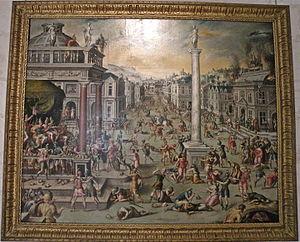
Le Massacre des Triumvirs (1562) est un tableau du peintre français maniériste Antoine Caron. Il se trouve depuis 1945 dans les collections du musée de Beauvais.
Le Massacre des Triumvirs est un tableau longtemps attribué au peintre français maniériste Antoine Caron. Il se trouve depuis 1945 dans les collections du musée de Beauvais. Depuis cette date, la toile est attribuée à Nicolò dell'Abbate.